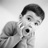
Emotion: surprise